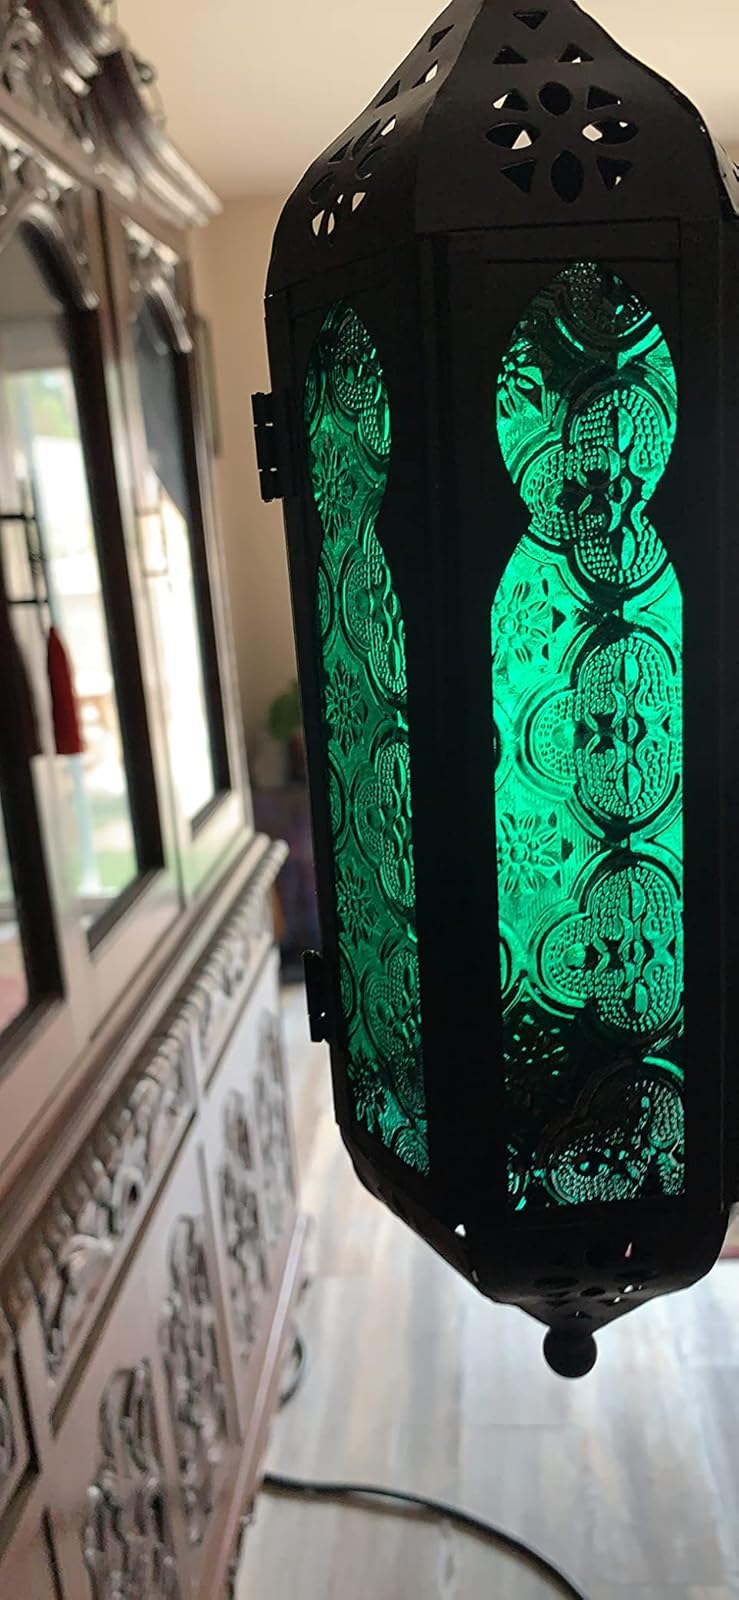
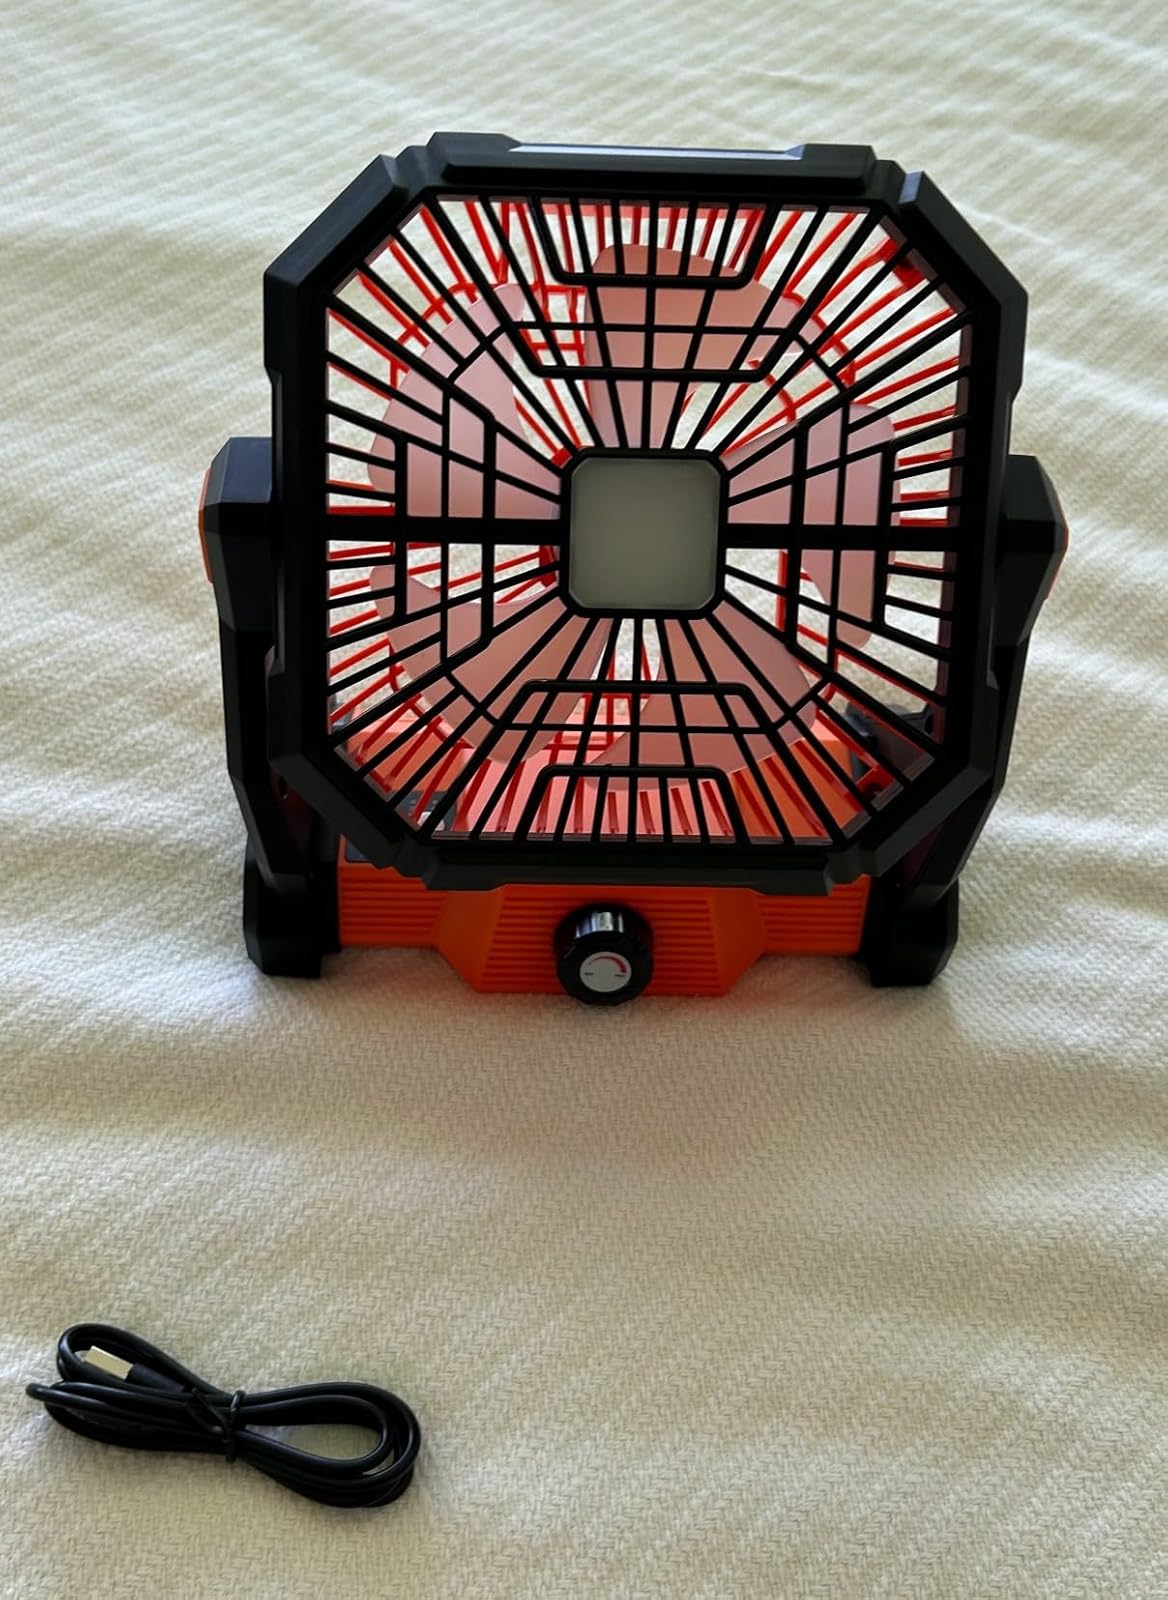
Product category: lantern
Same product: no